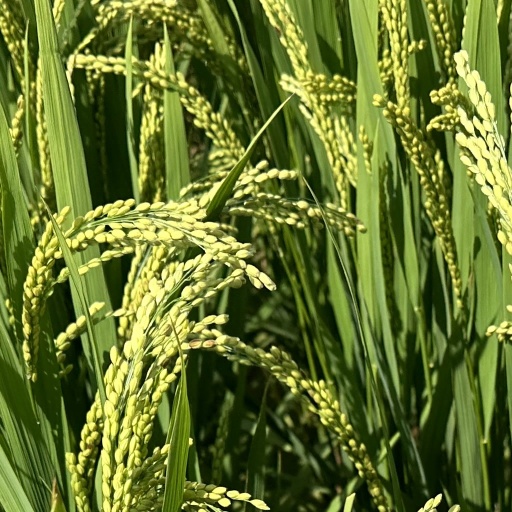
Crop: rice